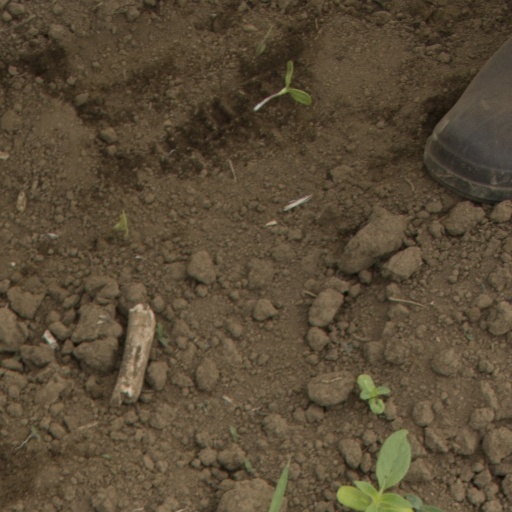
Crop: Jerusalem artichoke